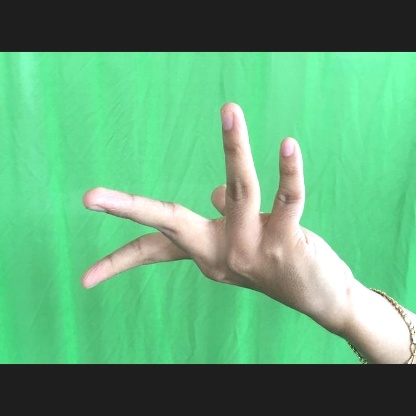
Mudra: Alapadmam